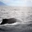
Label: whale